John Olness House

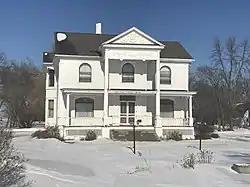

The John Olness House is a house in Kragnes Township, Clay County, Minnesota, just north of Moorhead on U.S. Route 75. The house is listed on the National Register of Historic Places as an example of a link between the farm communities and the farm-related businesses in Clay County. The architecture shows influences of the Queen Anne style, which stands out in Clay County because most buildings were in the local vernacular style. The owner, John Olness, was a successful farmer, and he also owned several businesses in the nearby community of Kragnes, including the local grain elevator and lumber yard.